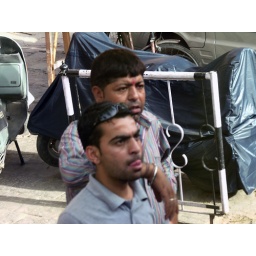
Men suss out tourists in street in Jaipur's pink city.